Hurricane Camille

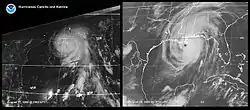
Comparison of Hurricanes Camille (left) and Katrina on satellite imagery

Although Hurricane Camille and Hurricane Katrina took different paths, both reached the same section of the coast of Mississippi with similar destructive effects. Camille intensified more rapidly than Katrina, and unlike Katrina, Camille re-intensified a second time and maintained status as a Category 5 hurricane until landfall. Both hurricanes shared the common aspect of undergoing periods of rapid intensification. The size of Camille's radius of maximum wind was less than one-third that of Katrina, more similar to the intense but small Hurricane Andrew. Also unlike Katrina, Camille caused little damage in New Orleans, Louisiana, though Camille itself just barely missed the city. The area of hurricane-force winds within Camille was just over two-thirds the size of Hurricane Katrina. Both storms were moving at a similar forward motion at the time of landfall. Although Camille's wind speed at landfall was higher, Katrina's storm surge exceeded Camille's storm surge at all known locations due to its greater size. Both hurricanes' names were retired.